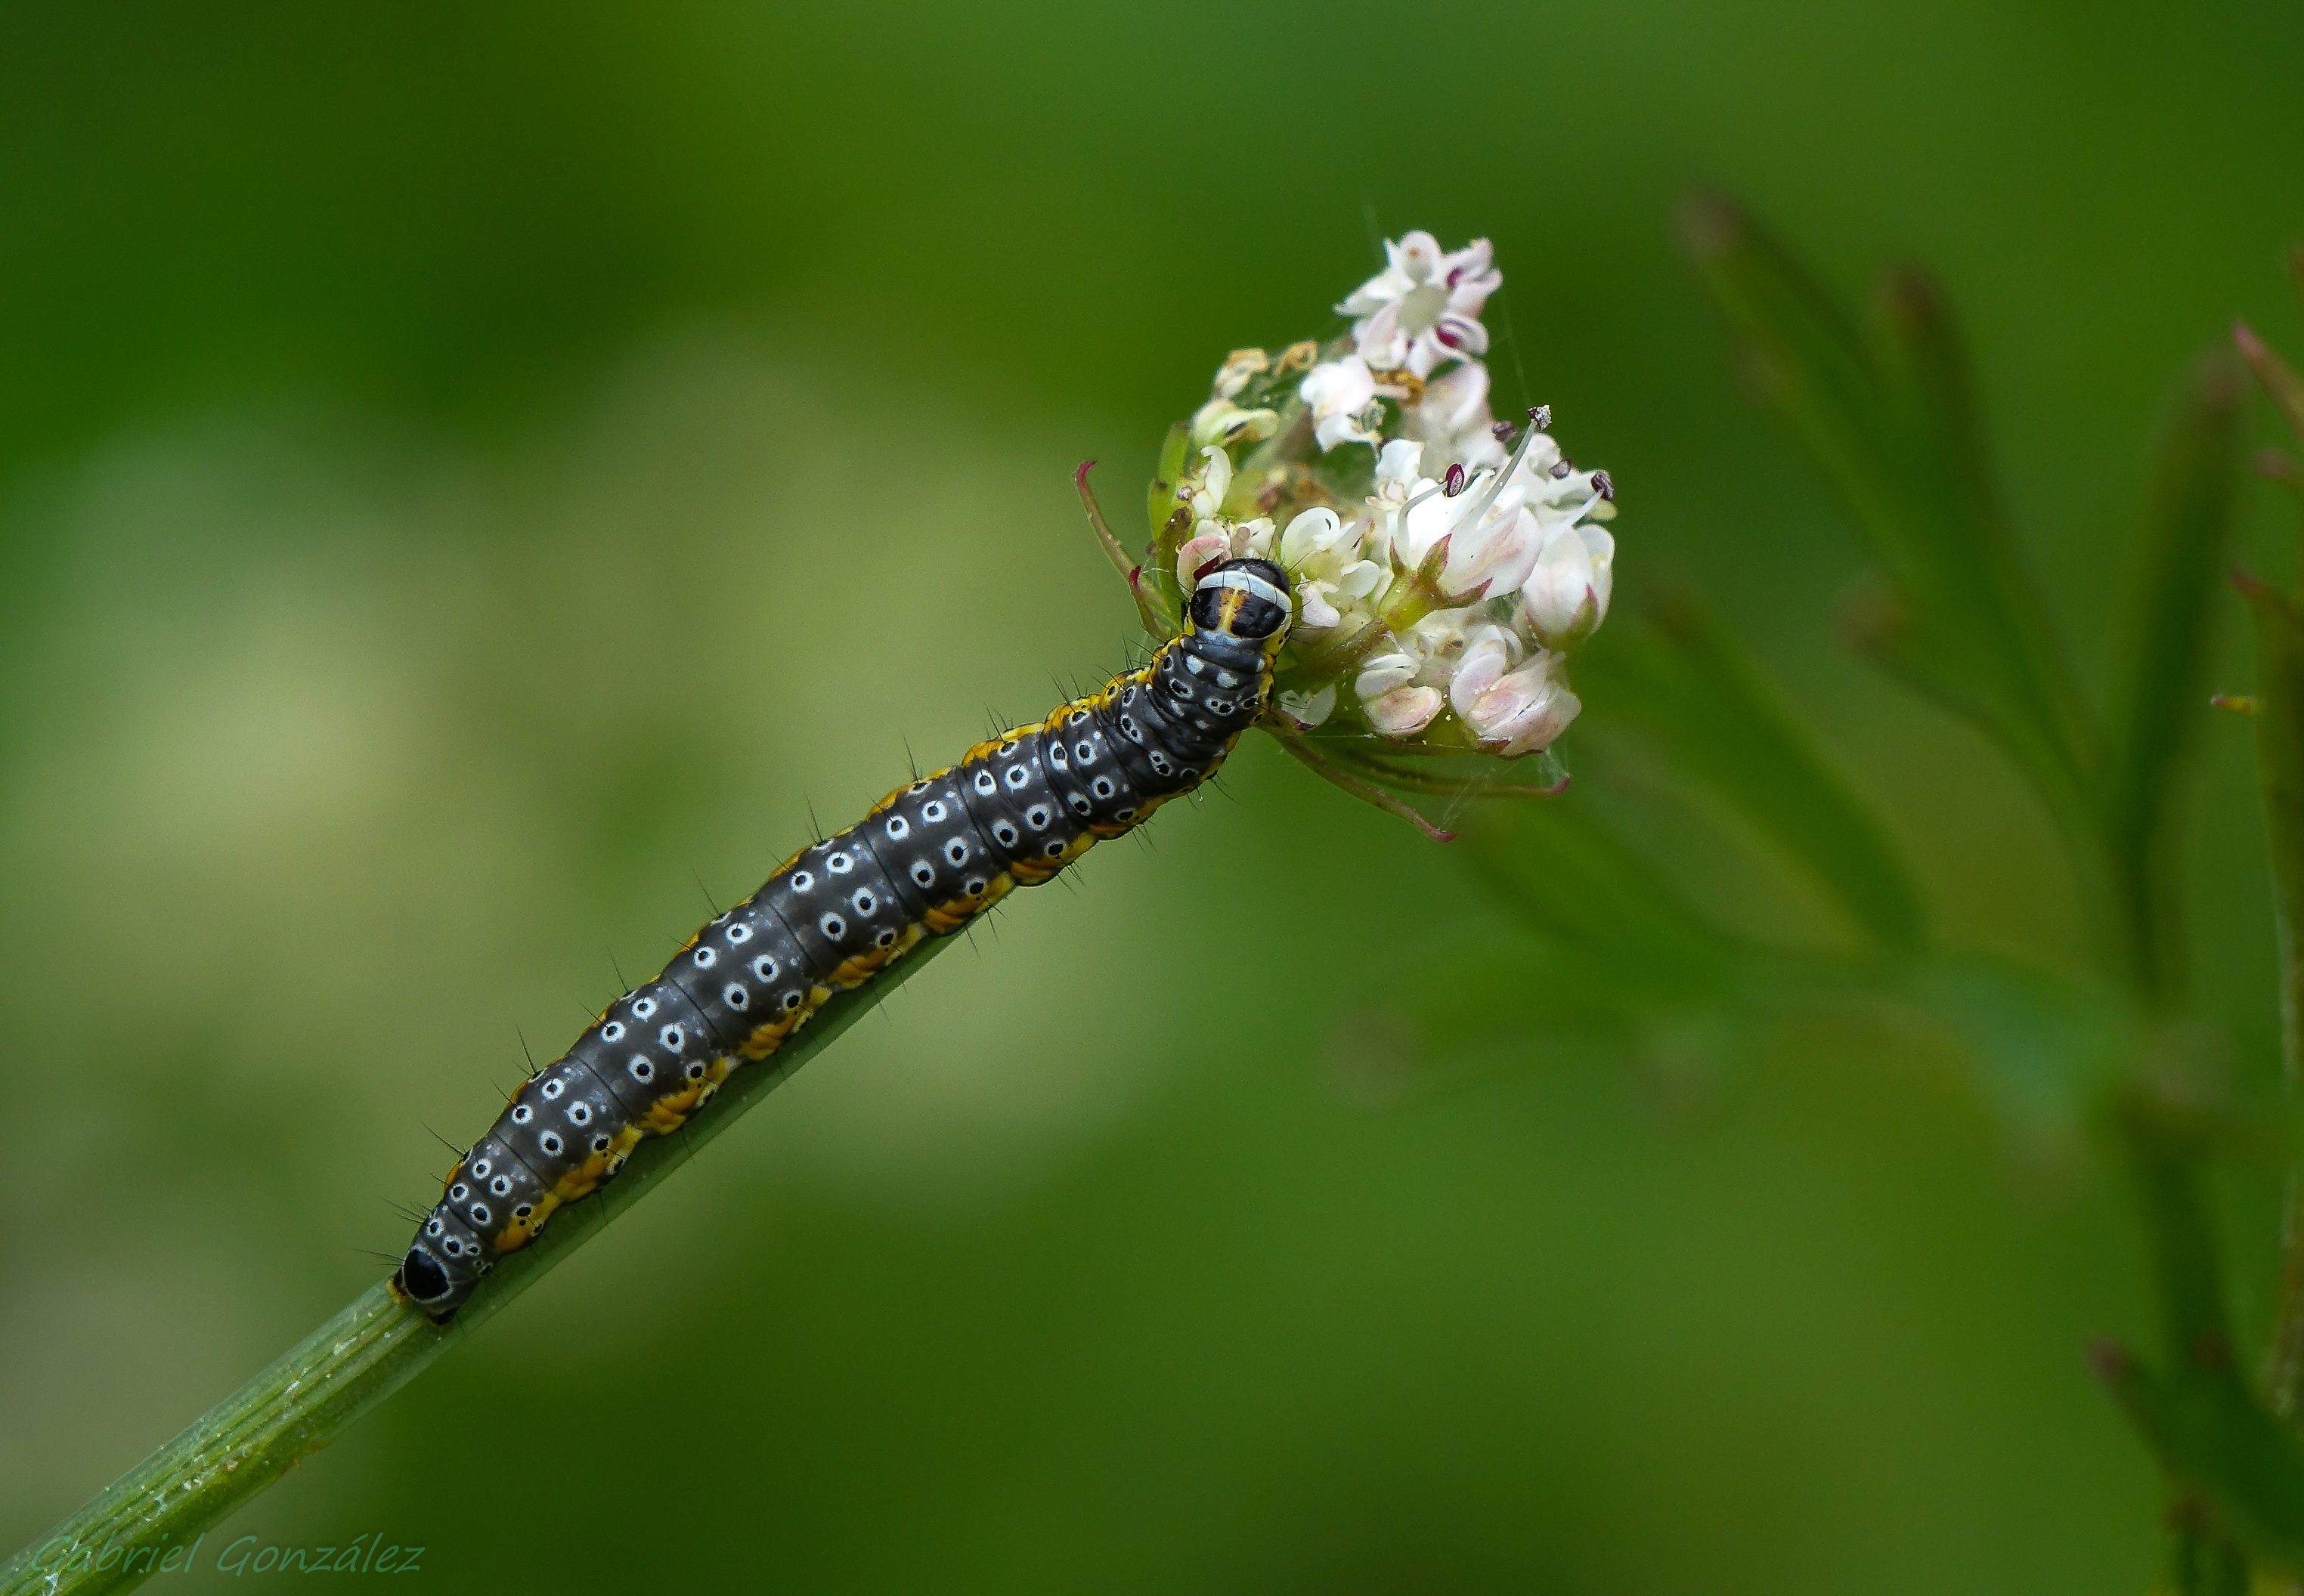
nature, grass, photography, leaf, flower, wildlife, green, insect, macro, botany, flora, fauna, invertebrate, wildflower, close up, animals, naturaleza, damselfly, ggl1, gaby1, xovesphoto, animales, sonyrx10, rx10, marumi, gphoto, xelodegalicia, marumidhgmacro3, macro photography, gabrielcoru a, plant stem, dragonflies and damseflies